Doswellia

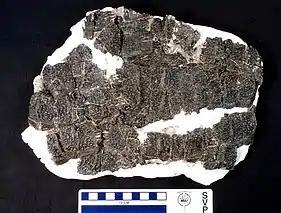
Multiple rows of armor from the holotype of "Doswellia kaltenbachi"

The neck of "Doswellia" was long and flexible, although also heavily armored, so it was likely incapable of bending above the horizontal, instead probably being used more for downwards and lateral (side-to-side) movement. The body was also probably incapable of moving up and down to much of an extent due to the extensive and overlapping armor plating which characterizes the genus. The chest would have been much more likely to have flexed laterally (like most living reptiles and amphibians) while the animal was walking. The first few tail vertebrae were similar to the body vertebrae, so the front of the tail would probably have been held level with the body. The rest of the tail would have been more capable of bending downward, but lacked many adaptations for lateral movement. This means that, if "Doswellia" was an aquatic predator, it probably would not have used its tail for swimming as in modern crocodilians. Although limb material is not well known in "Doswellia", material that is preserved suggests that both the front and rear legs were strongly built. Although the bizarre downward pointing hip could have given "Doswellia" an upright posture as in dinosaurs (including the armored ankylosaurs), various other primitive features suggest that it was more likely to have been sprawling or semi-sprawling most of the time.